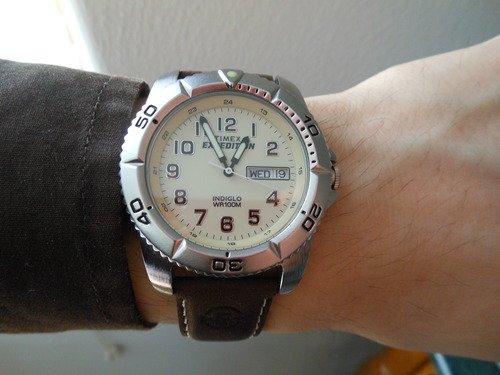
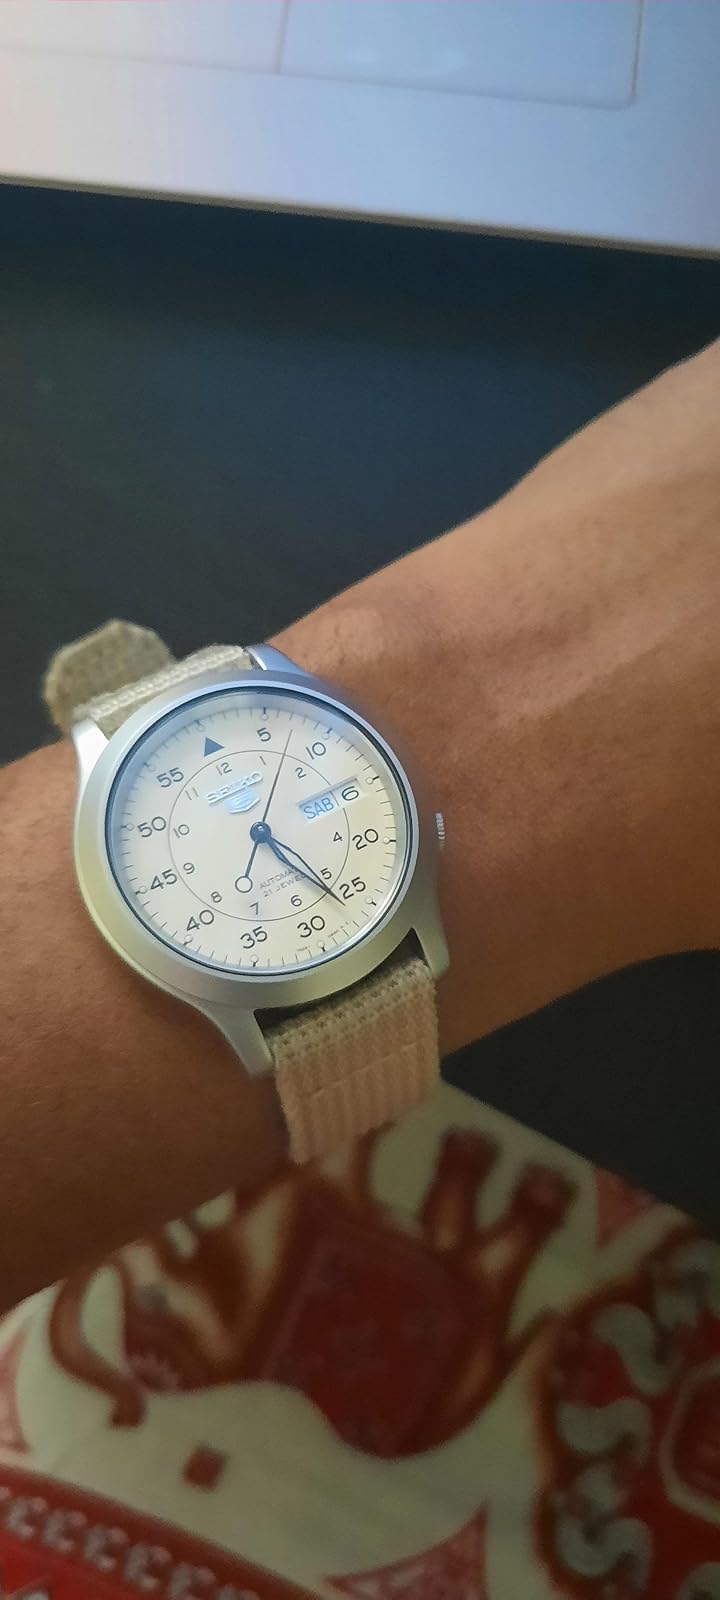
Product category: accessories_watch
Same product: no